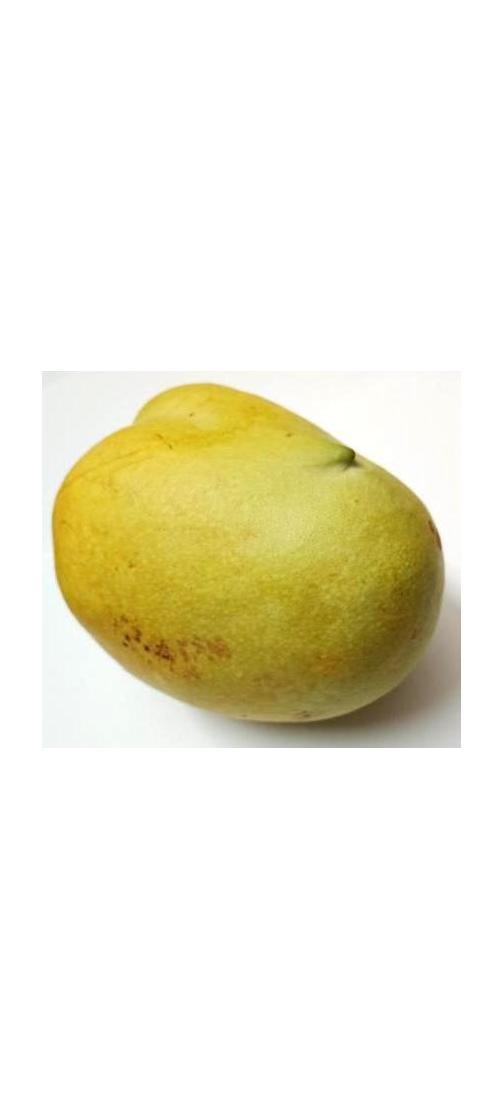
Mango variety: Bari-11